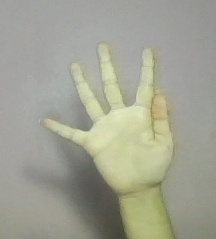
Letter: sheen